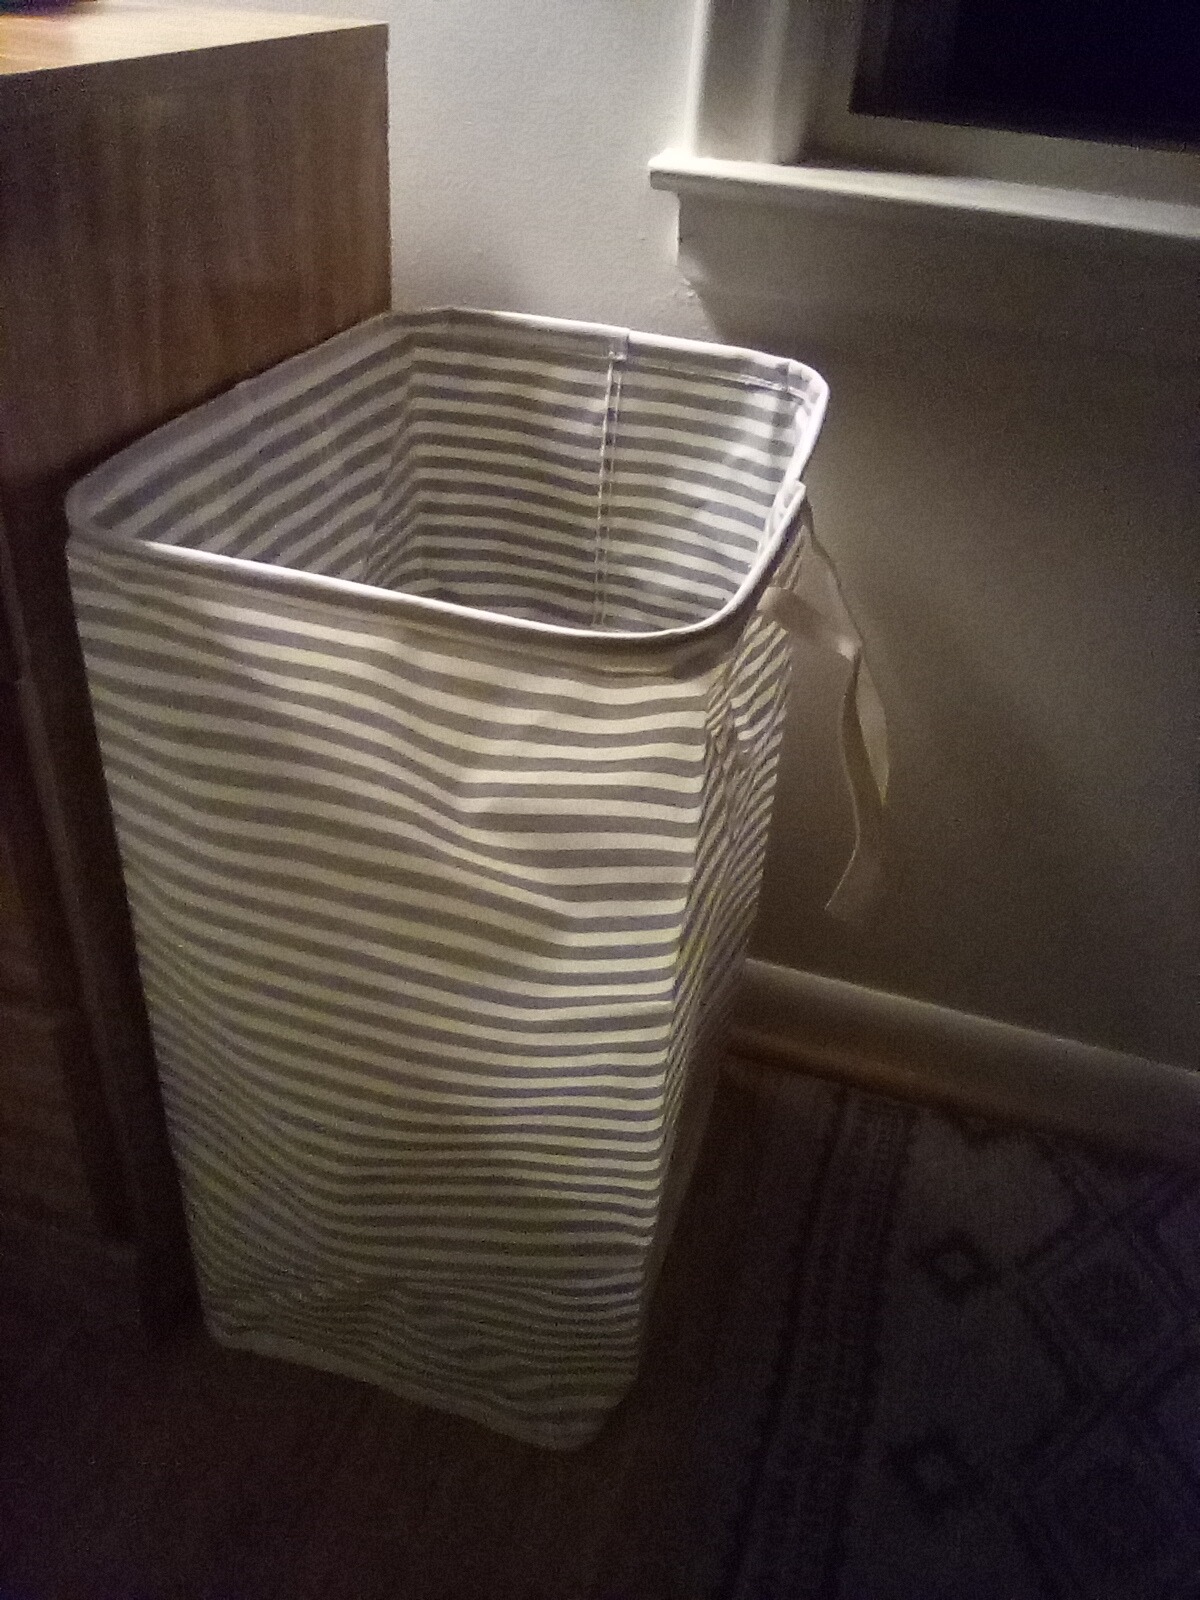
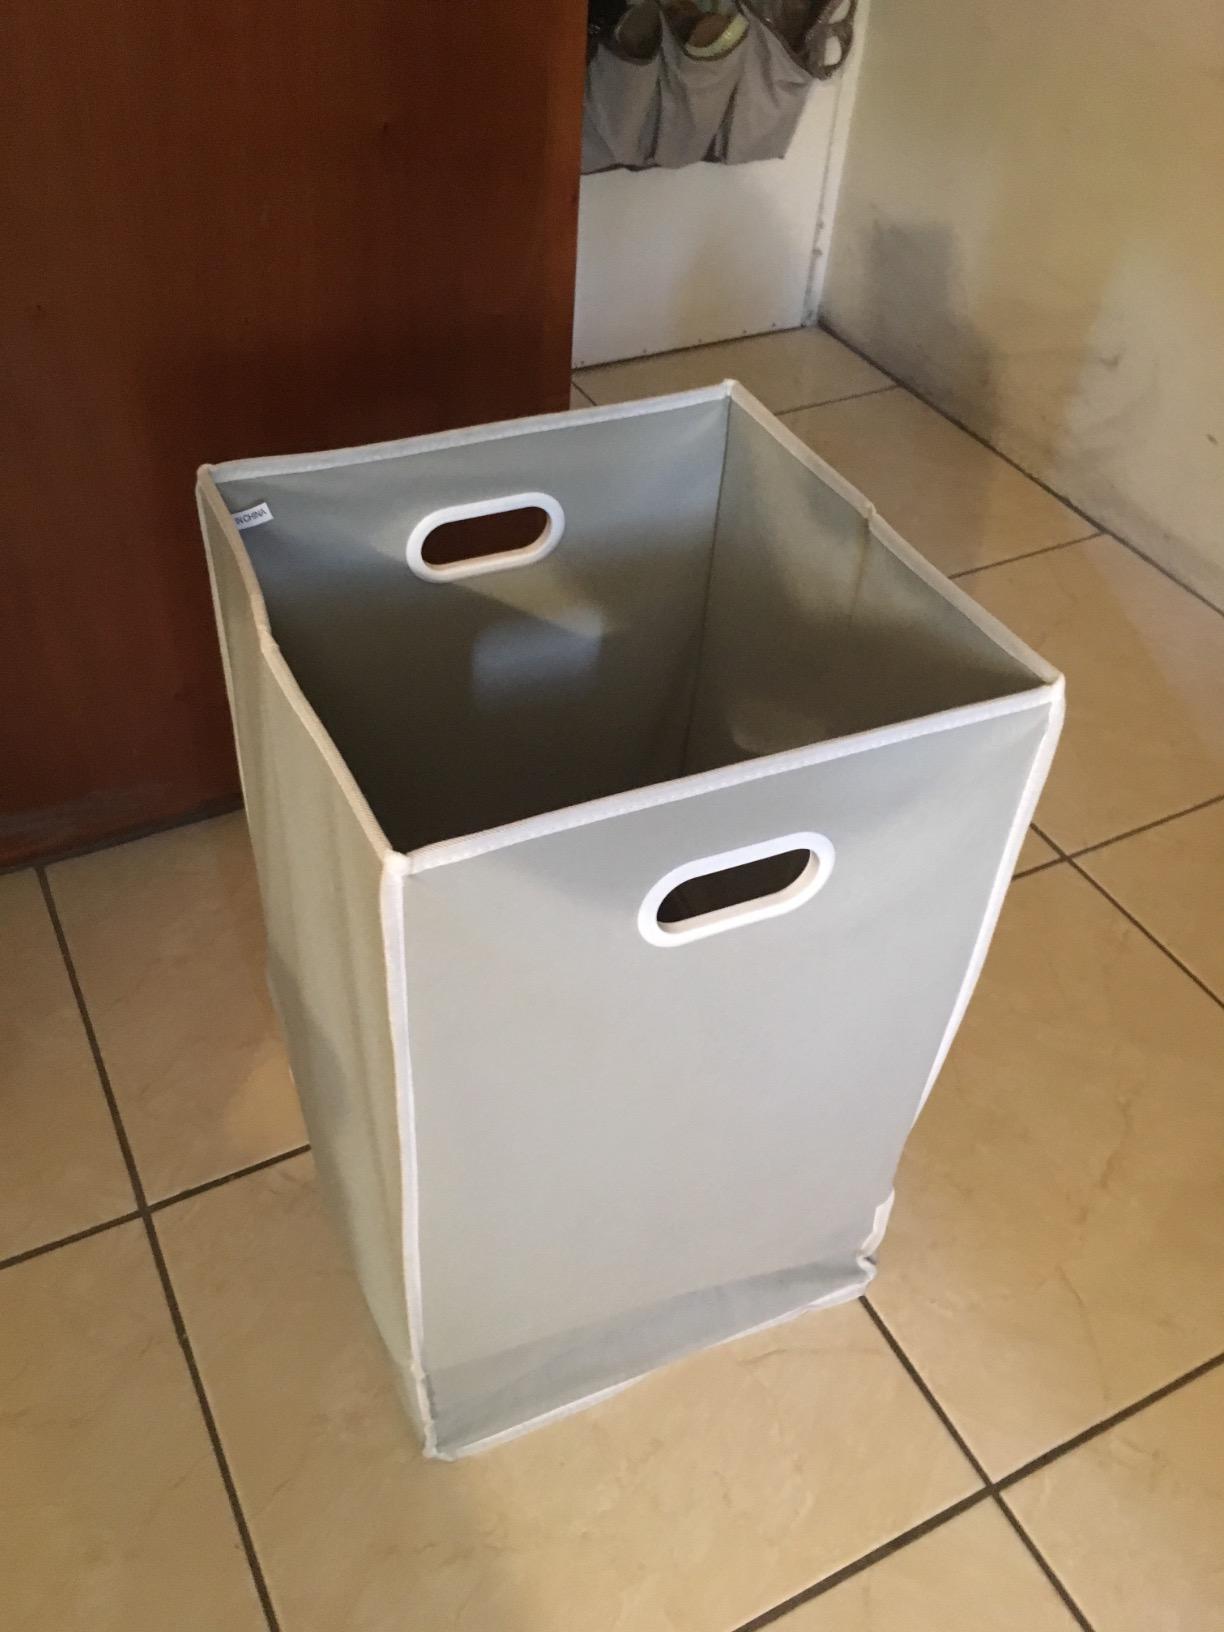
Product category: items_hamper
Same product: no